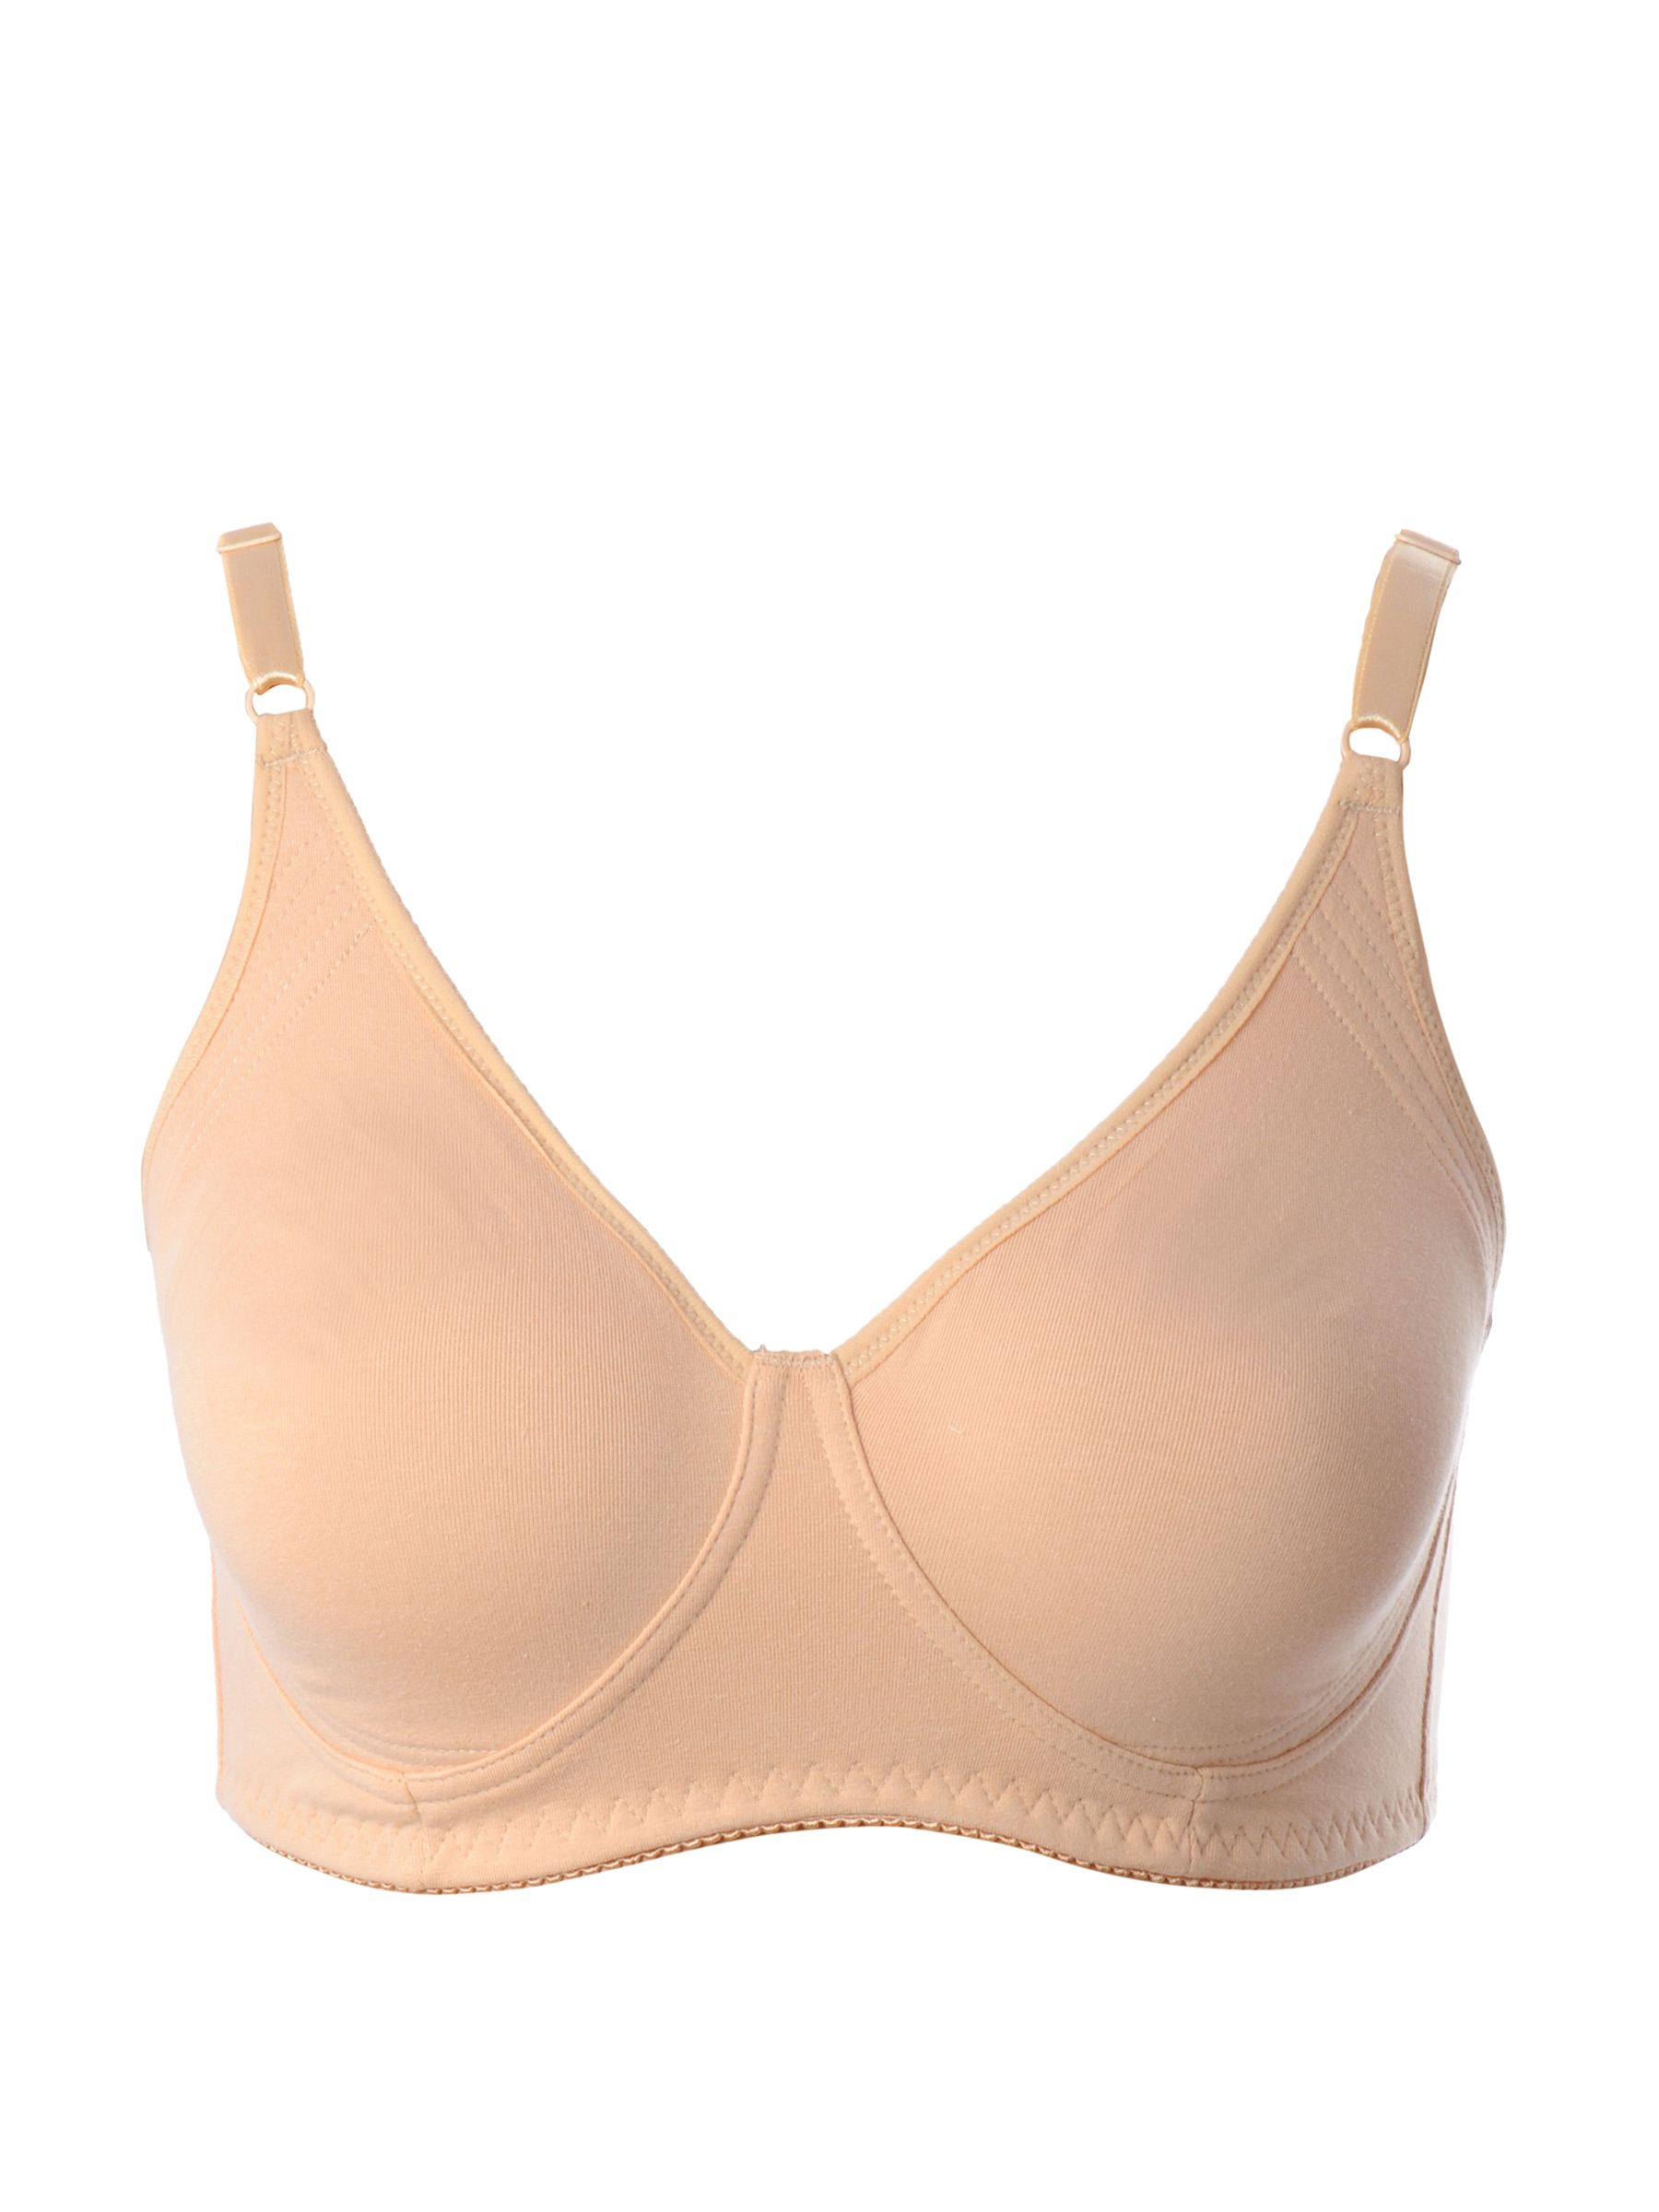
Beyouty Women Sofia BR 15  Skin Bra
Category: Apparel / Innerwear / Bra
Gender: Women
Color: Skin
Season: Fall 2011
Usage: Casual